Wallidan FC

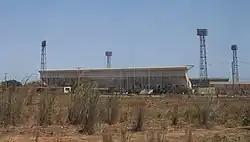
Independence Stadium, the home field of Wallidan

Independence Stadium is a multi-use stadium in Bakau west of the city centre of Banjul. It is currently used mostly for football matches. The stadium holds 20,000. It is played along with other clubs such as the Hawks plays.